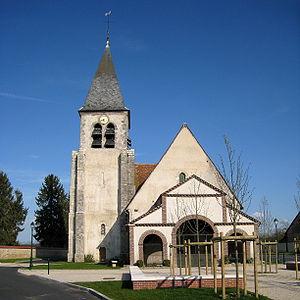
Eglise Saint-Étienne de Chuelles, dans le Loiret (France)
Chuelles est une commune française du Gâtinais, située dans le département du Loiret en région Centre-Val de Loire.